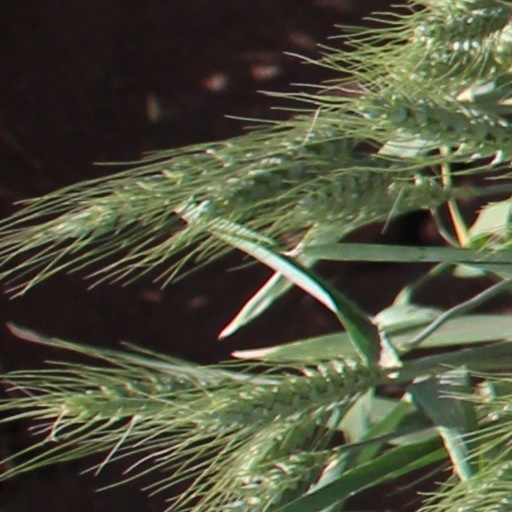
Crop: wheat